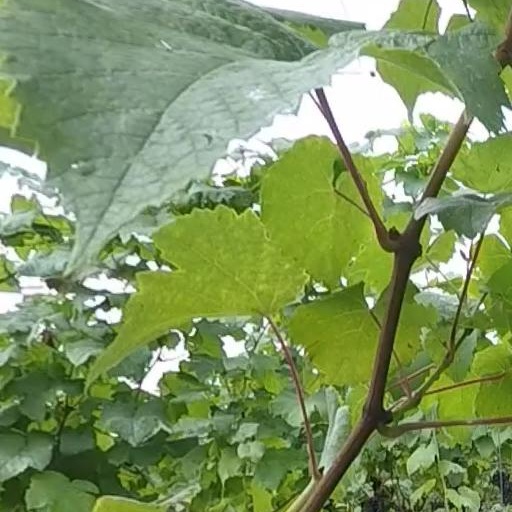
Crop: grape